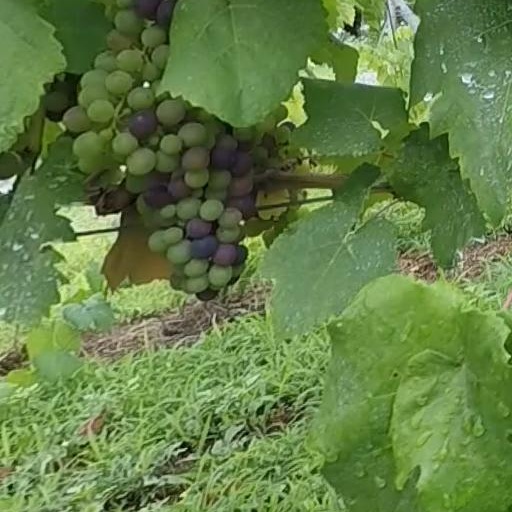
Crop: grape